Tel Michal

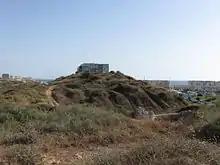
High mound of Tel Michal

Tel Michal is an archaeological site on Israel's central Mediterranean coast, near the modern city of Herzliya, about north of the Yarkon River estuary and south of Arsuf-Appolonia. Excavations have yielded remains from the Middle Bronze Age to the Early Arab period.